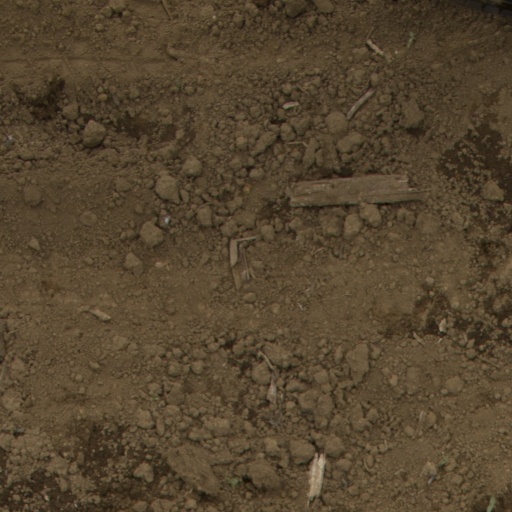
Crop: Jerusalem artichoke